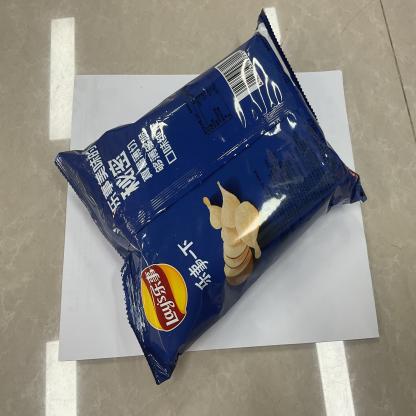
Label: plastics